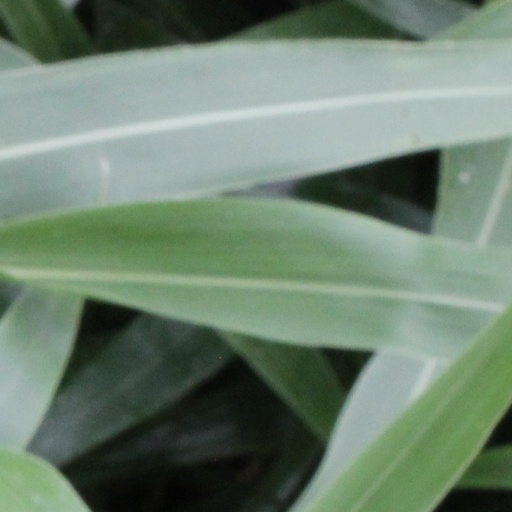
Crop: sorghum